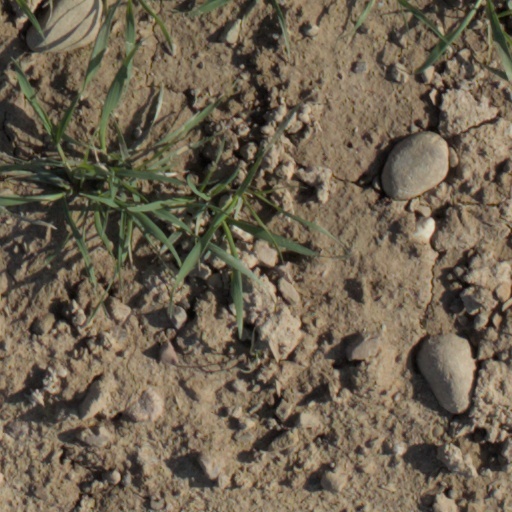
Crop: wheat